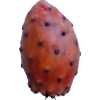
Label: cactus_fruit_red